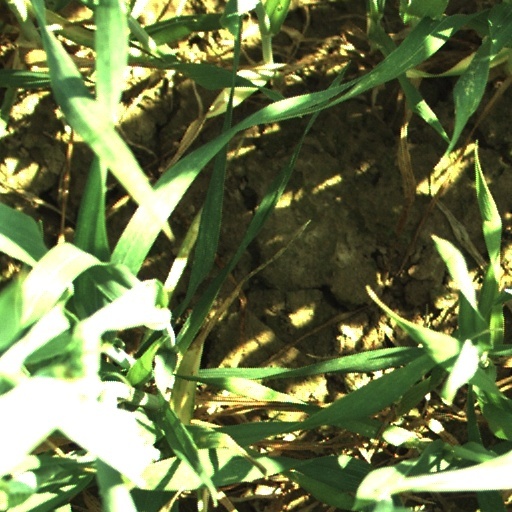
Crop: wheat